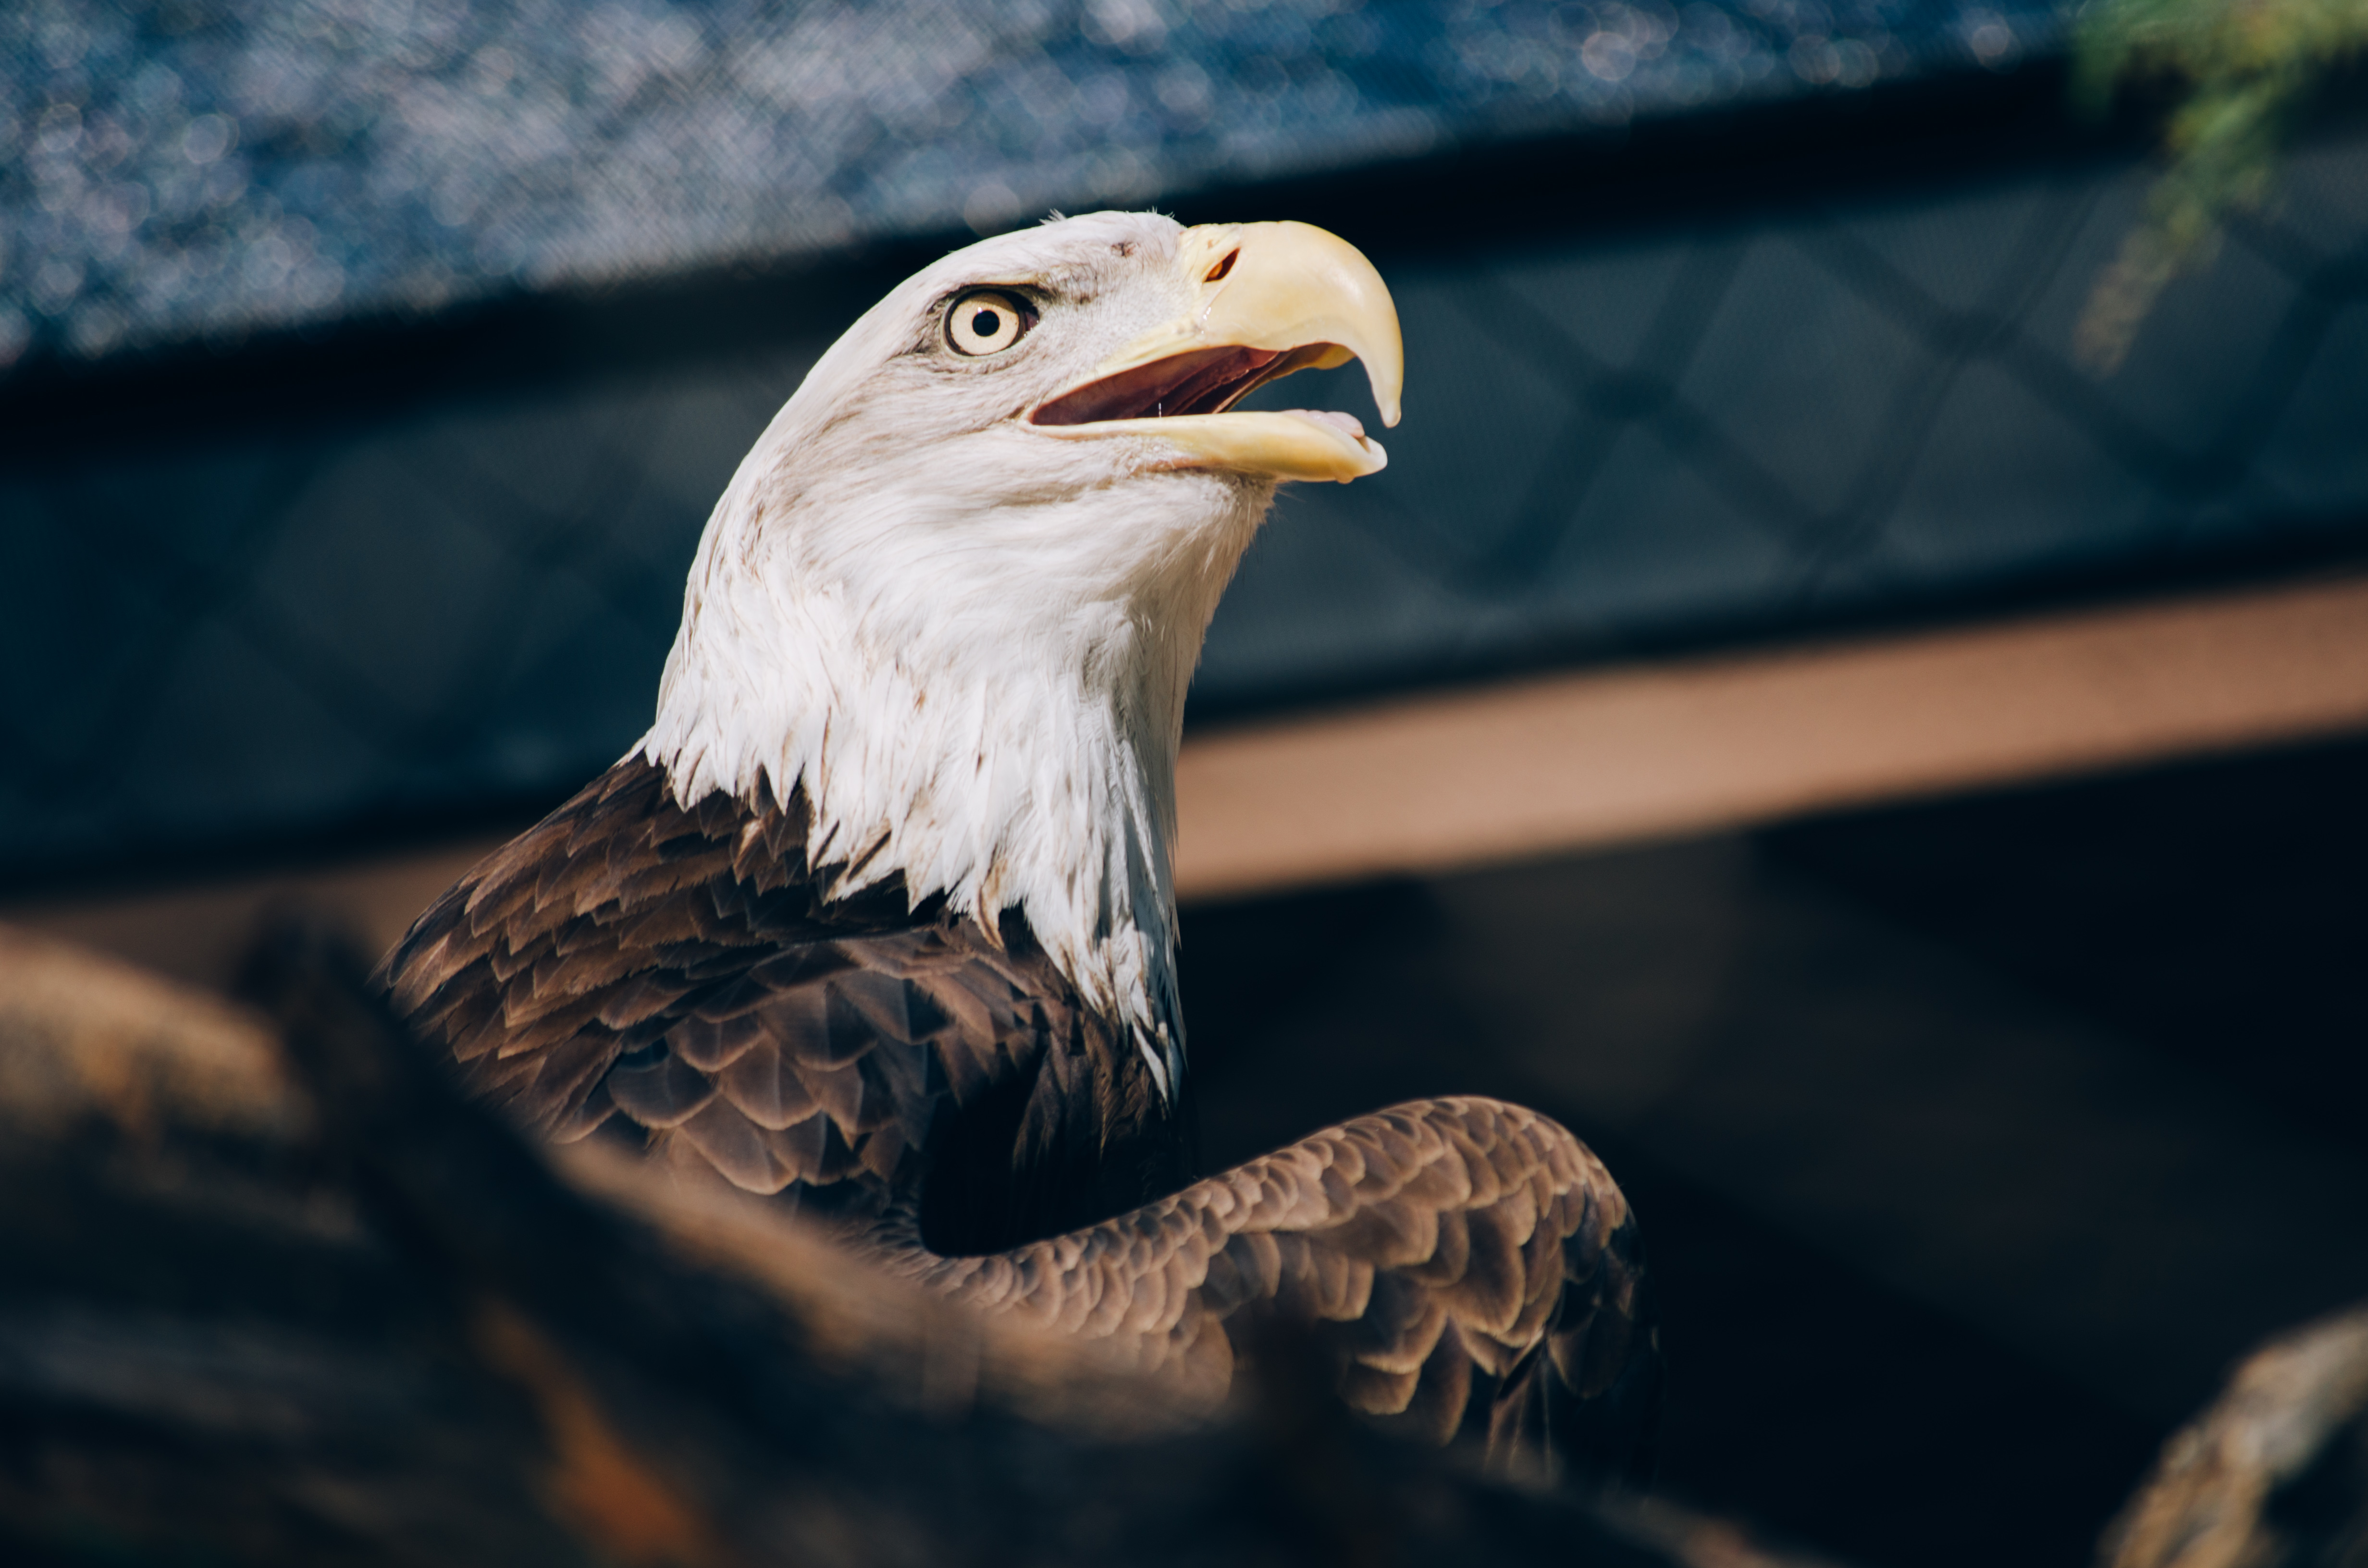
bird, wing, blur, animal, seabird, wildlife, beak, eagle, predator, avian, fauna, plumage, bird of prey, bald eagle, close up, vertebrate, strong